Francesco Bagnaia

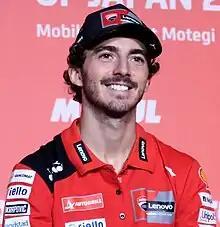
Bagnaia at the 2023 Japanese Grand Prix

Francesco "Pecco" Bagnaia (born 14 January 1997) is an Italian Grand Prix motorcycle racer competing in MotoGP for the Ducati Lenovo Team. He is the and MotoGP World Riders' Champion.